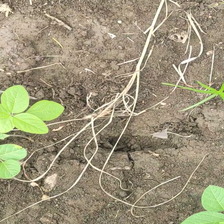
Weed species: Harali_(Cynodon_dactylon)